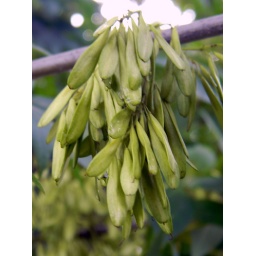
green leaves near south bank chiswick bridge 7th September 2010 11:11.58am